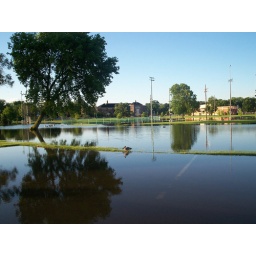
parking area and ball field/grass field flooding in Monterey park